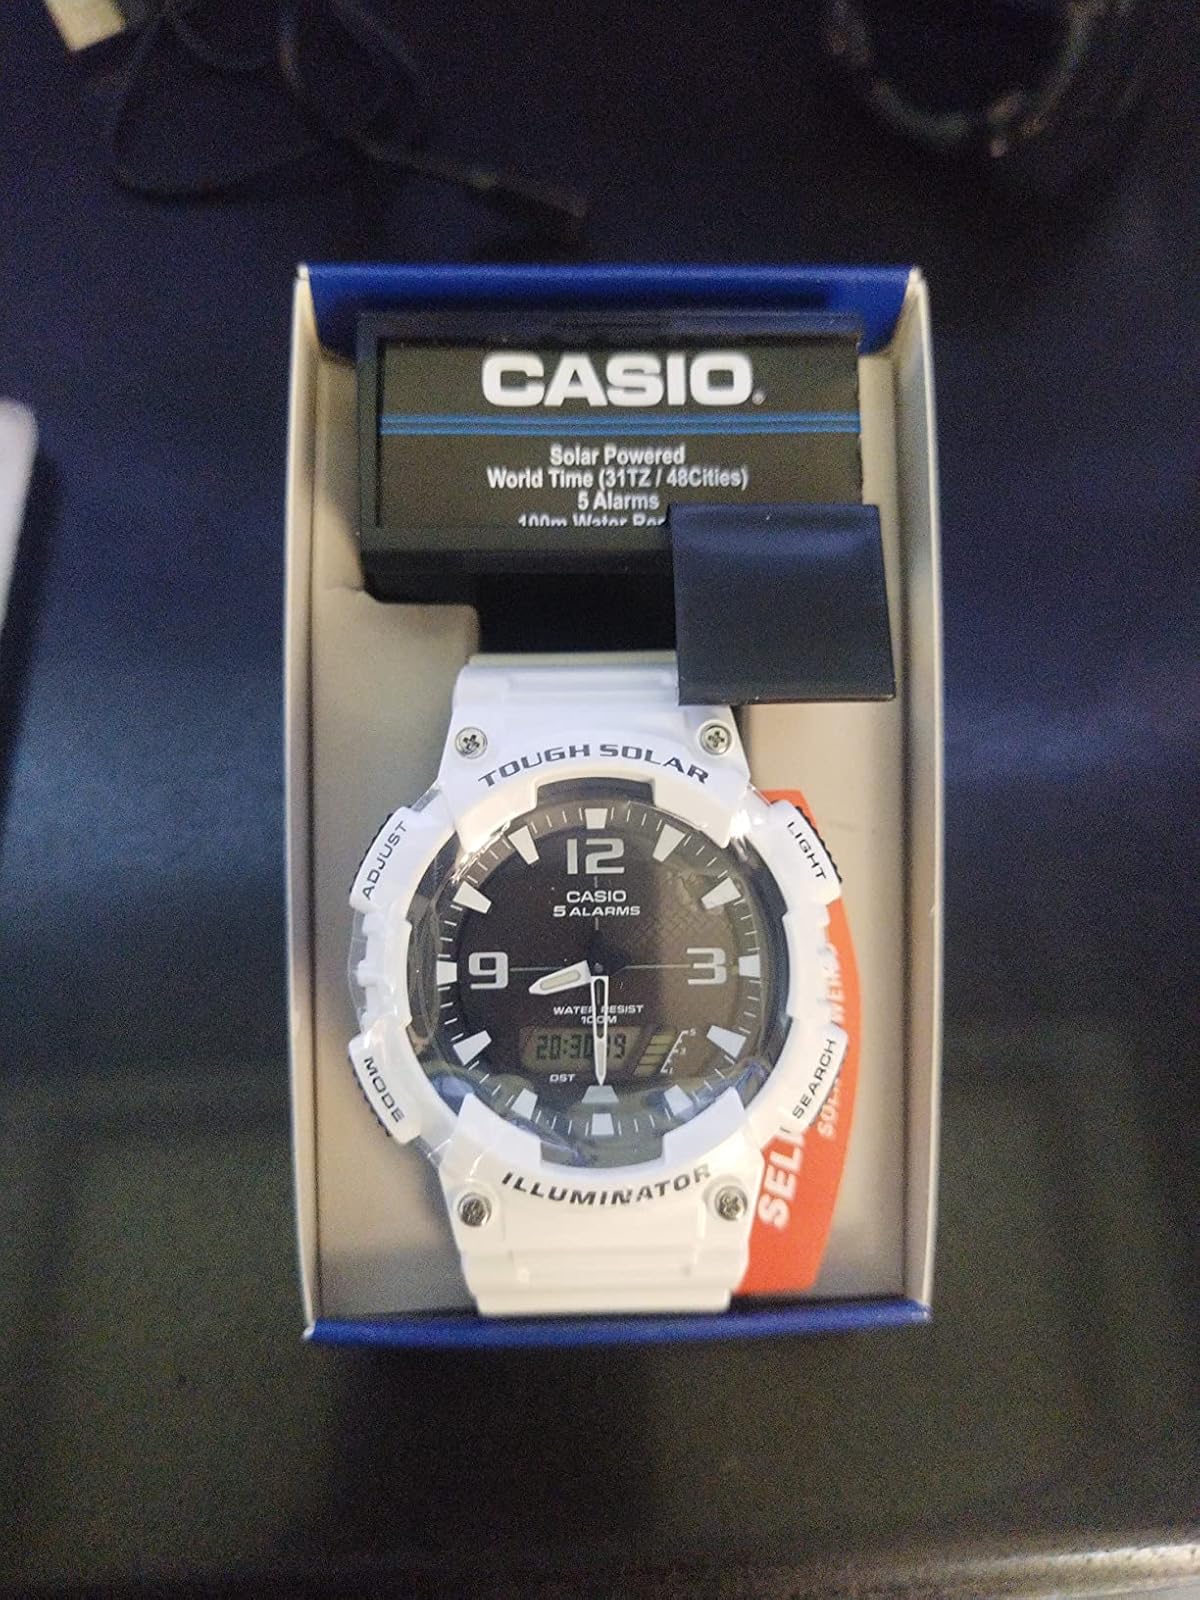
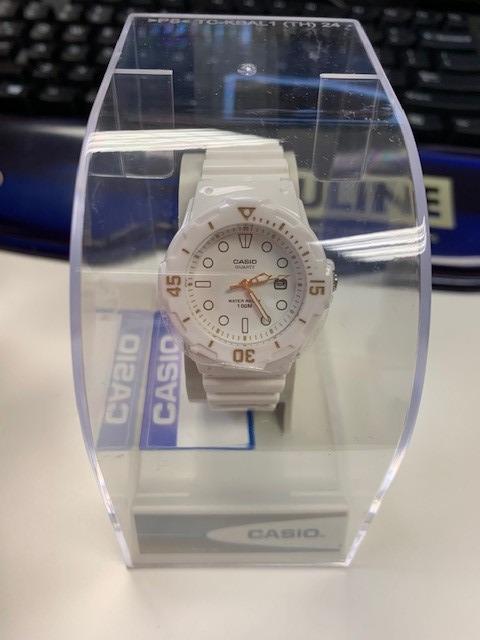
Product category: accessories_watch
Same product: no